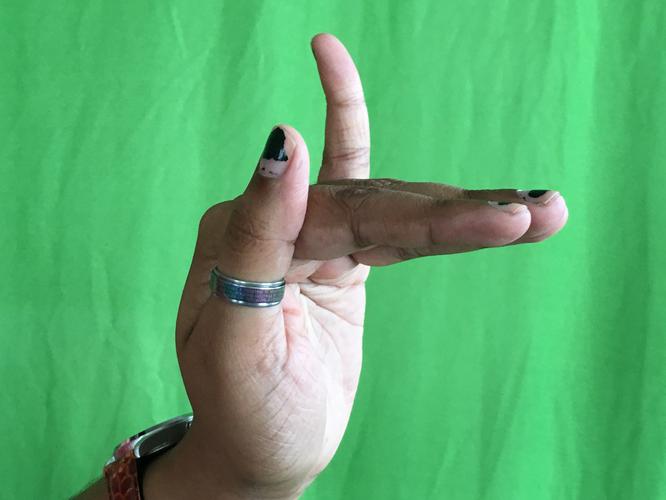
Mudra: Mrigasirsha
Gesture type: single_hand